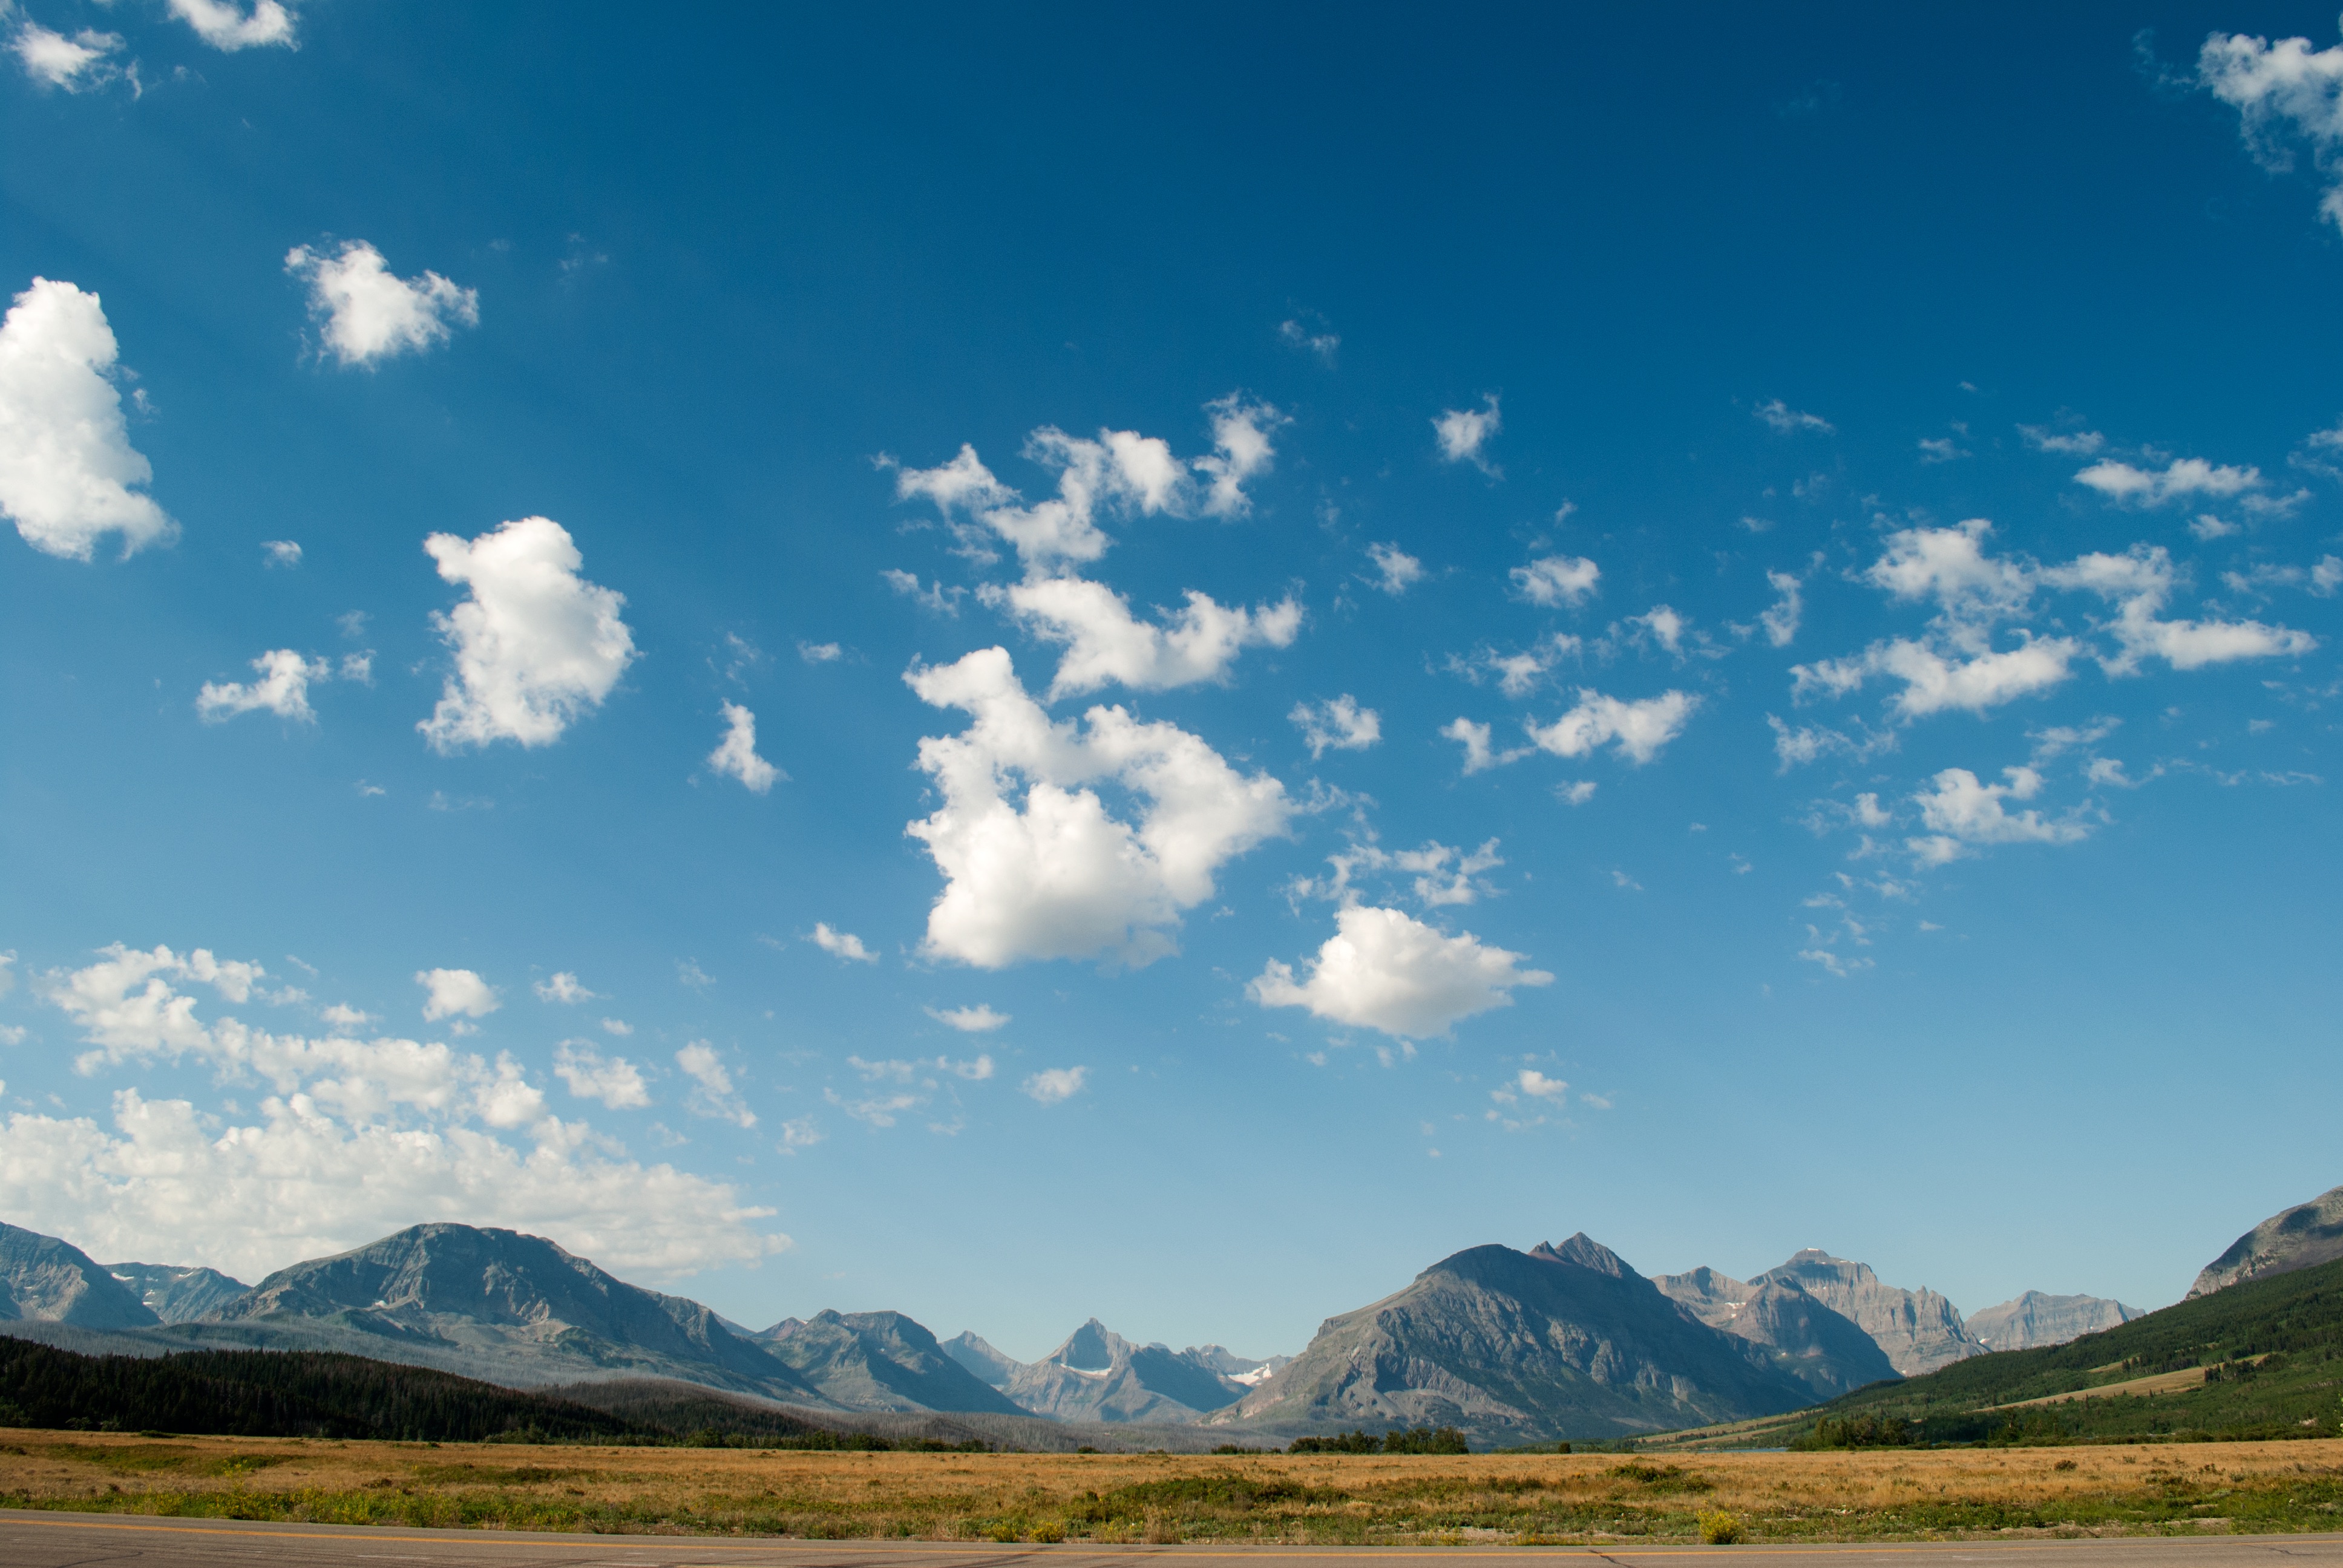
landscape, nature, horizon, mountain, cloud, sky, meadow, prairie, sunlight, hill, lake, valley, mountain range, plain, grassland, plateau, loch, ecosystem, geographical feature, mountainous landforms